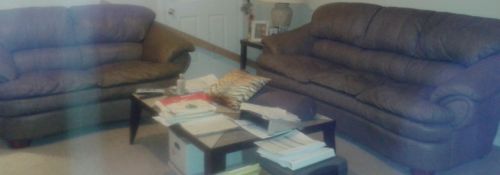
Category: sofa